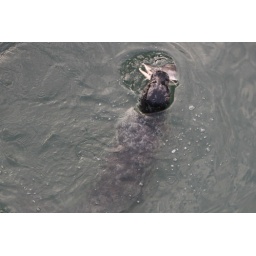
I caught this harbor seal hunting for salmon next to the cruise ship pier in Skagway.